Convent of St. Francis, Valladolid

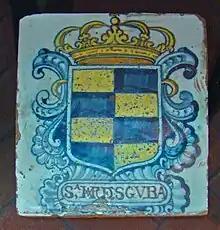
Census tile from the "Hospital de Esgueva" in Valladolid. Museum of Valladolid in the palace of Fabio Nelli.

It was previously called the chapel of St. Mancio and was founded by the major crossbowman Ruy Pérez de Agraz, later passing the patronage to the "Hospital de Esgueva".